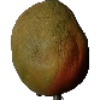
Label: Papaya 1